Art Deco in Mumbai

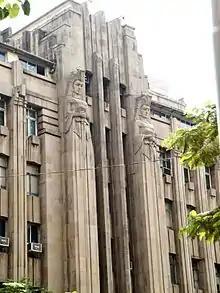

While Art Deco buildings in Bombay were associated with futurism, as seen in their streamlined and sleek facades, certain buildings also integrated themes of traditional Indian mythology into their design. Depictions of toiling Indian farmers, Hindu gods and goddesses and figures from Indian mythology were often incorporated into facade reliefs.